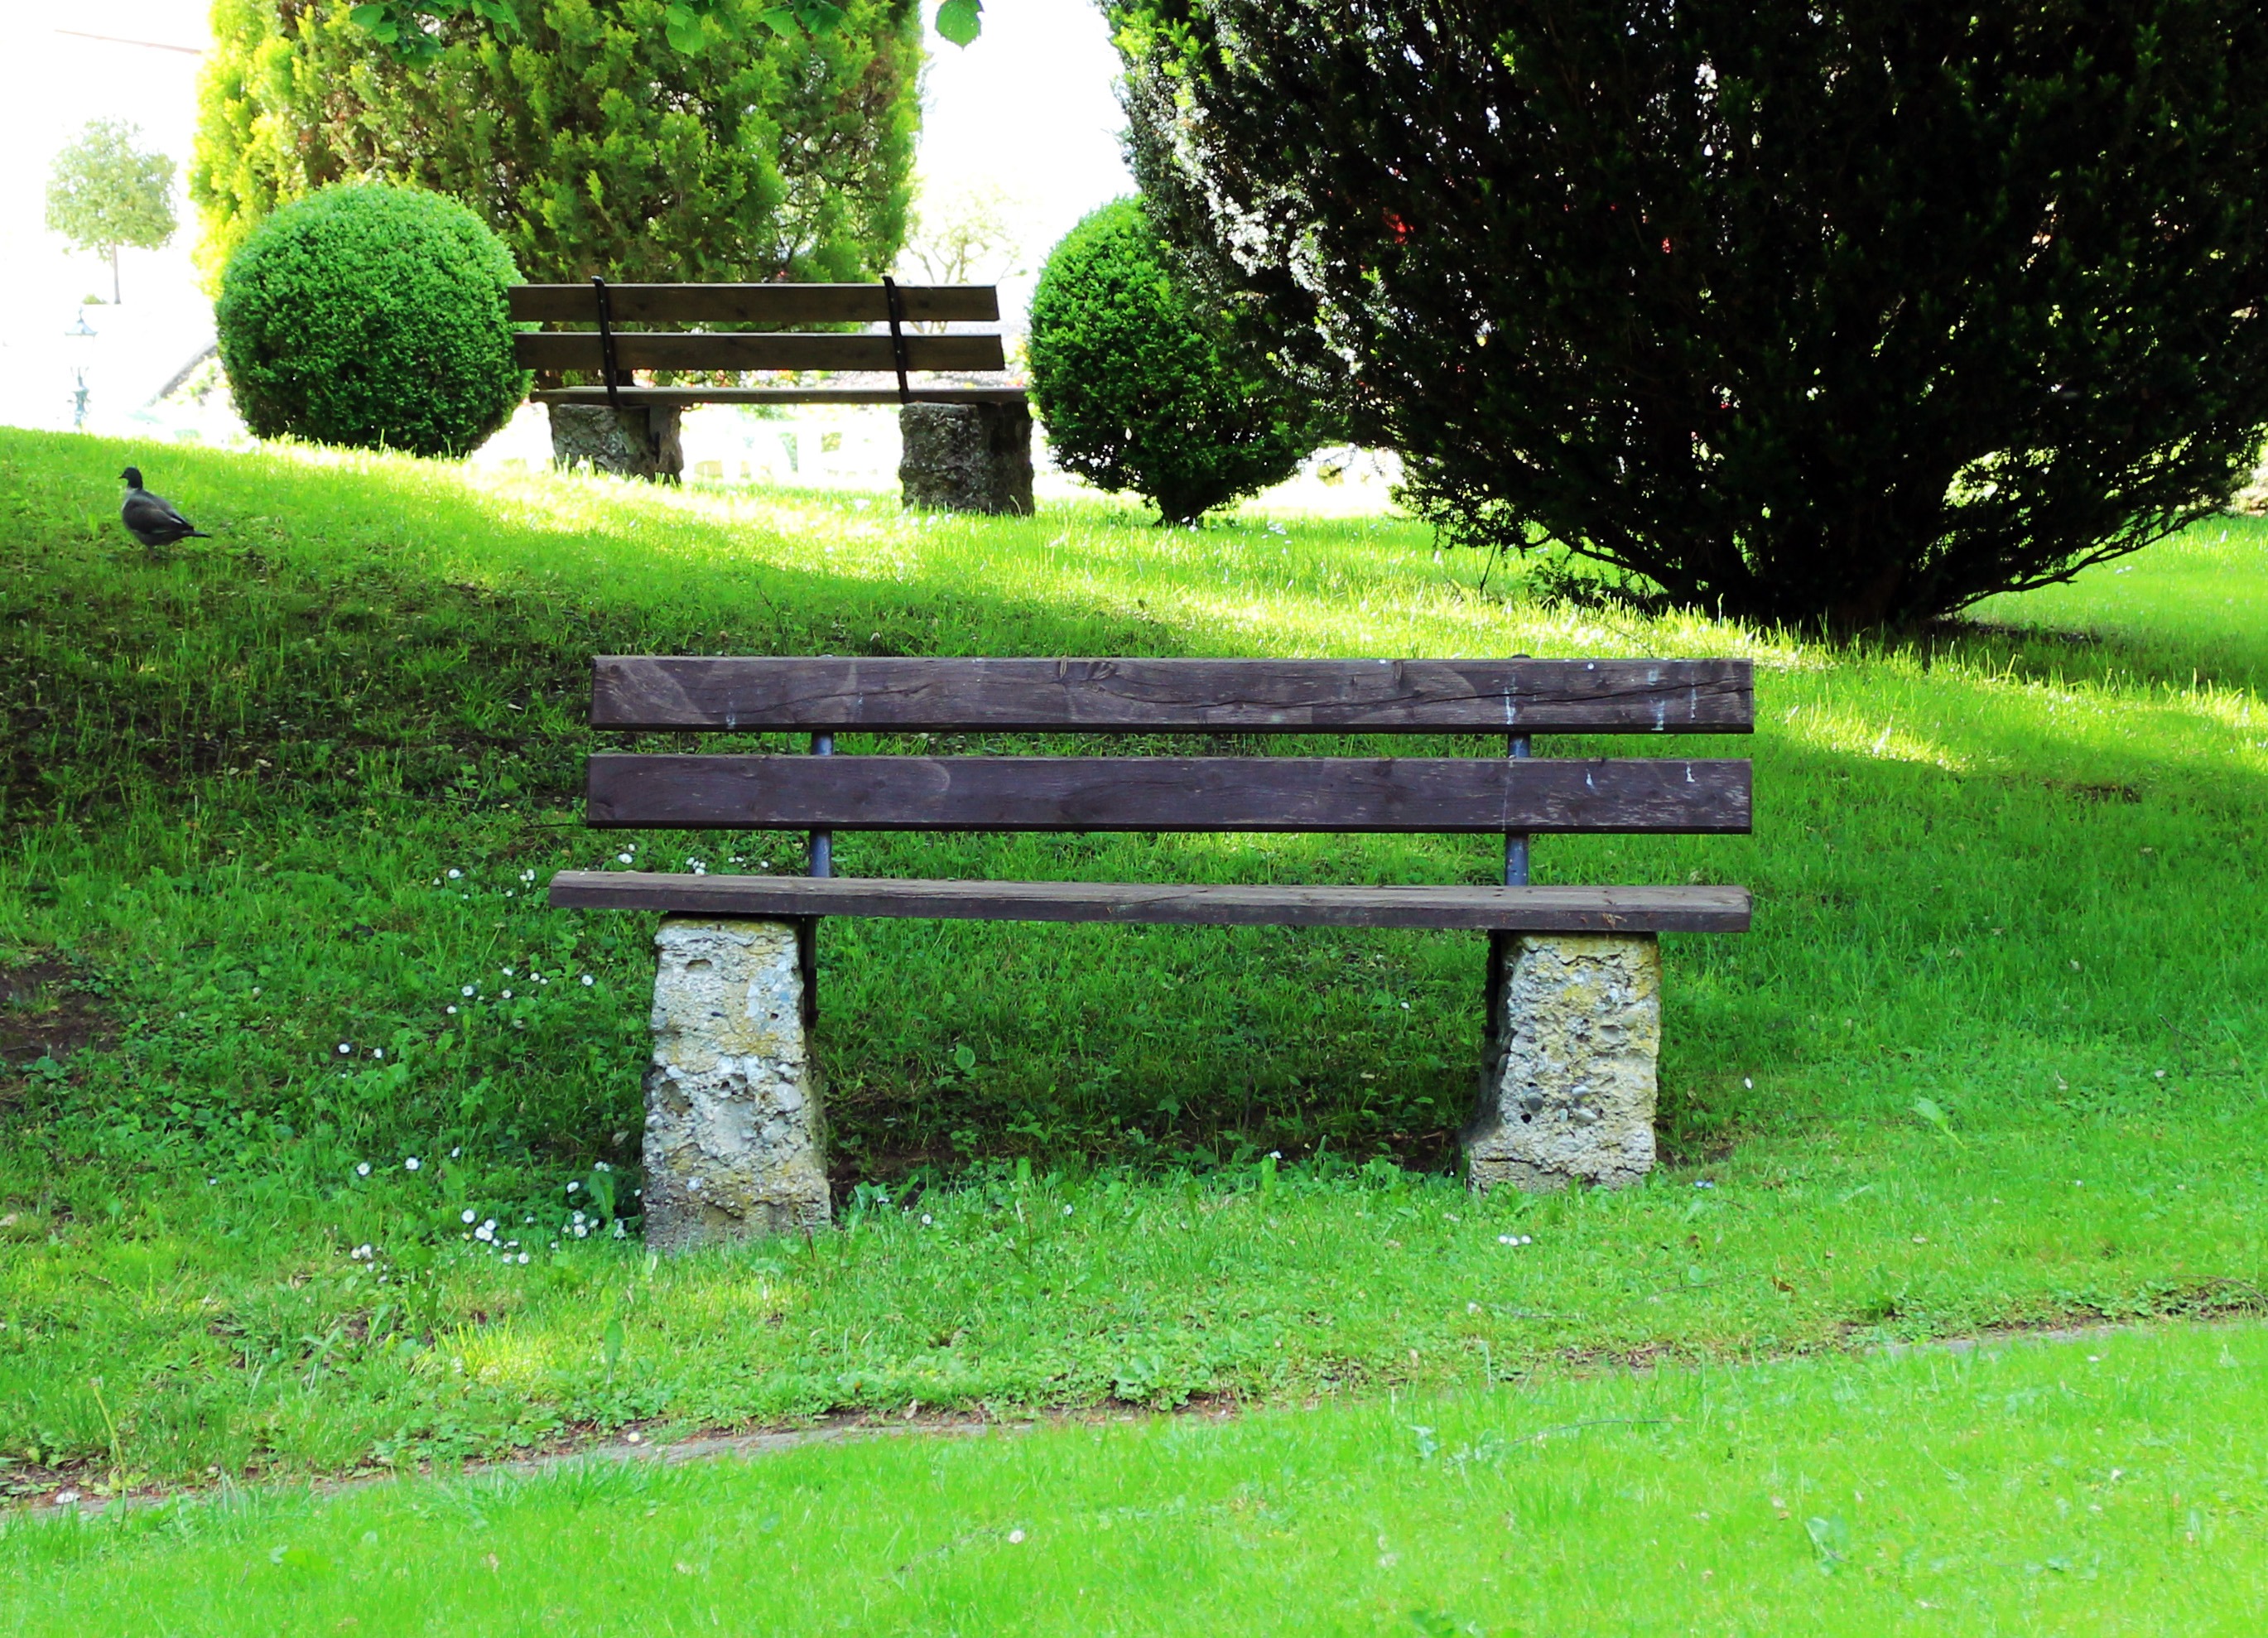
tree, nature, grass, bench, lawn, meadow, seat, green, backyard, furniture, garden, bank, shrub, yard, recovery, click